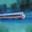
Label: train